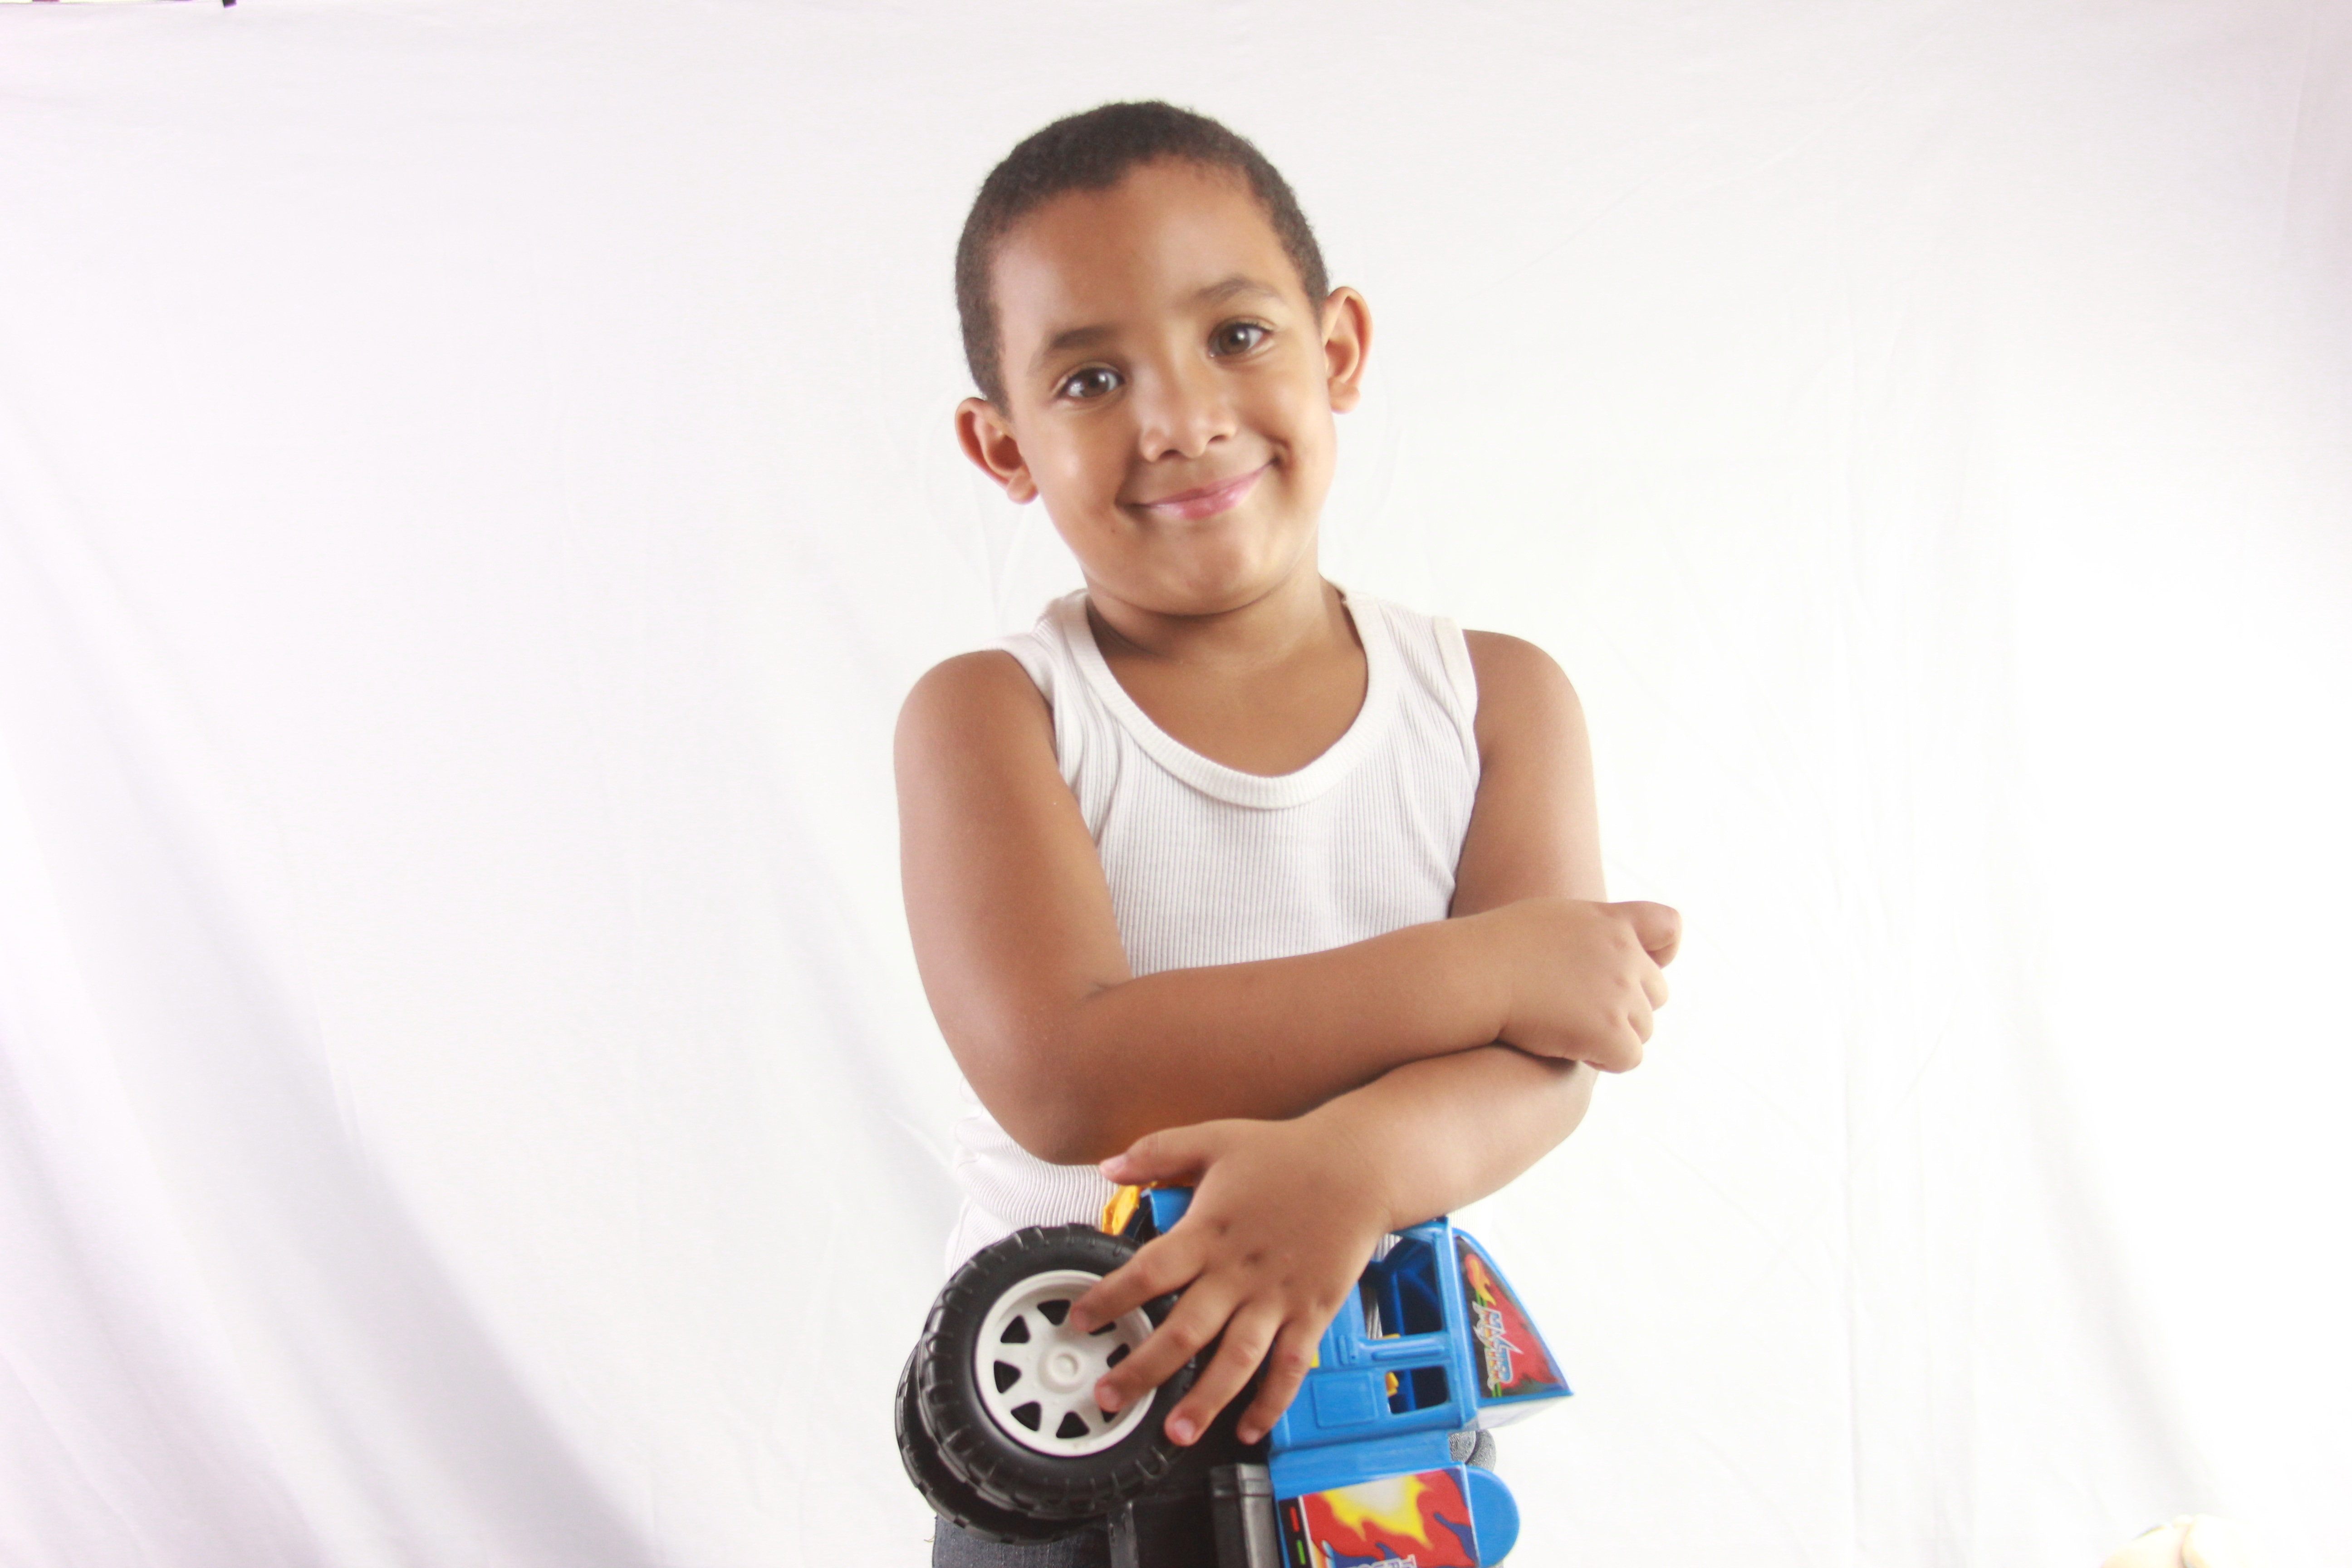
hand, people, girl, game, play, running, bicycle, fly, portrait, finger, amusement park, holiday, couple, child, playing, arm, baby, smiling, muscle, product, family, eyes, streets, fun, mother, happy, toddler, look, joy, faces, smiles, brothers, happy children, reflective look, bebe, colonial, panama, pool sports, human positions